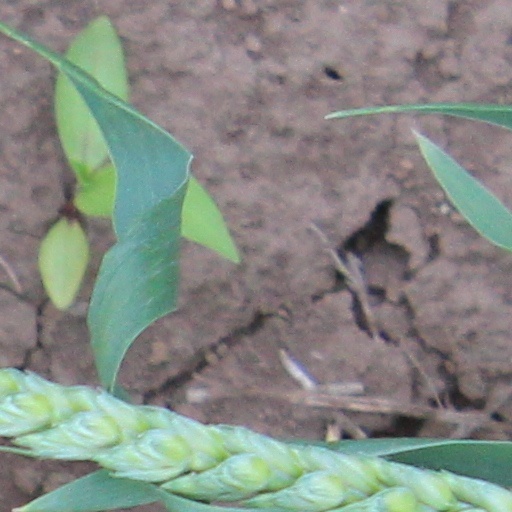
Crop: wheat